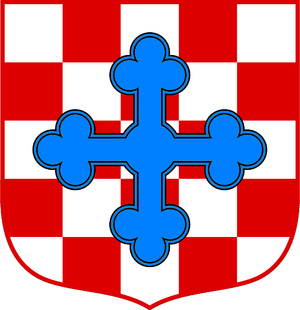
L'Église orthodoxe croate était une éphémère Église orthodoxe établie dans le cadre de l'État indépendant de Croatie d'Ante Pavelić pendant la Seconde Guerre mondiale. Au service de l'idéologie nationaliste du régime, elle ne survit pas à sa débâcle en mai 1945.